Joseph Addison

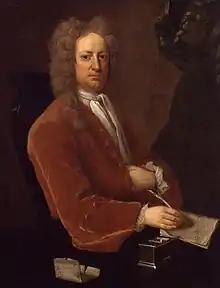
Addison in 1719, the year he died

The later part of Addison's life was not without its troubles. In 1716, he married Charlotte, Dowager Countess of Warwick, after working for a time as a tutor for her son. He then lived at Bilton Hall in Warwickshire. His political career continued, and he served as Secretary of State for the Southern Department from 1717 to 1718. His political newspaper "The Freeholder" was much criticised. His wife was arrogant and imperious; his stepson, Edward Rich, was an unfriendly rake. Addison's shyness in public limited his effectiveness as a member of Parliament. He eventually fell out with Steele over the Peerage Bill.